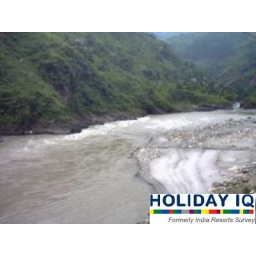
White surf plays with the rocks in the Beas river